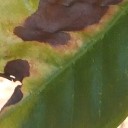
Label: Phoma